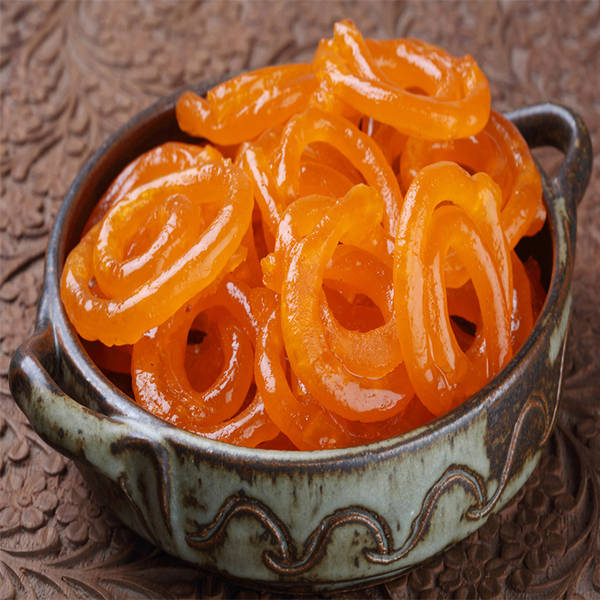
Dish: jalebi